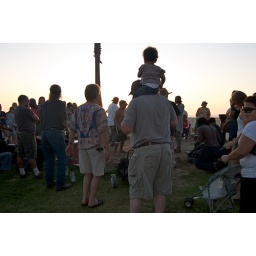
Best seat in the house @ venice beach Drum Circle